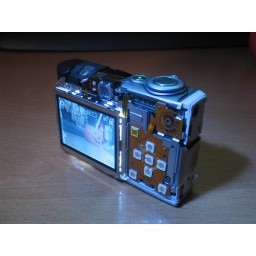
On the screen is a little plastic pumpkin with Halloween candy in it.